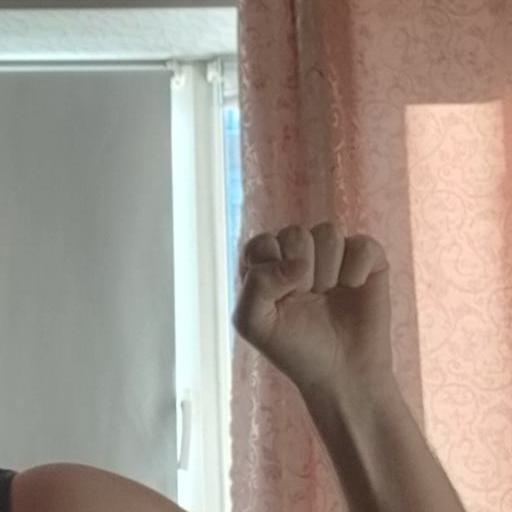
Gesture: fist